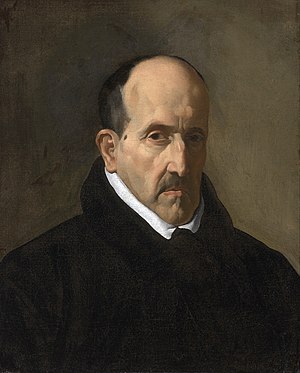
Luis de Góngora y Argote
Luis de Góngora 1561 – 1627, i et portræt af Diego Velázquez.
Luis de Góngora y Argote var en spansk poet der virkede under barokken. Góngora og hans erkerival Francisco de Quevedo var de mest fremtredende lyrikere i Spanien på denne tid.